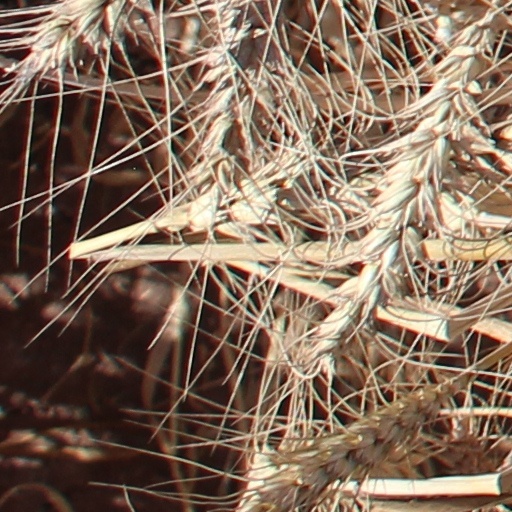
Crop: wheat